William B. Woodin

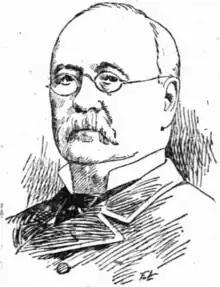

William B. Woodin (September 25, 1824 – November 1, 1893) was an American lawyer and politician from New York.